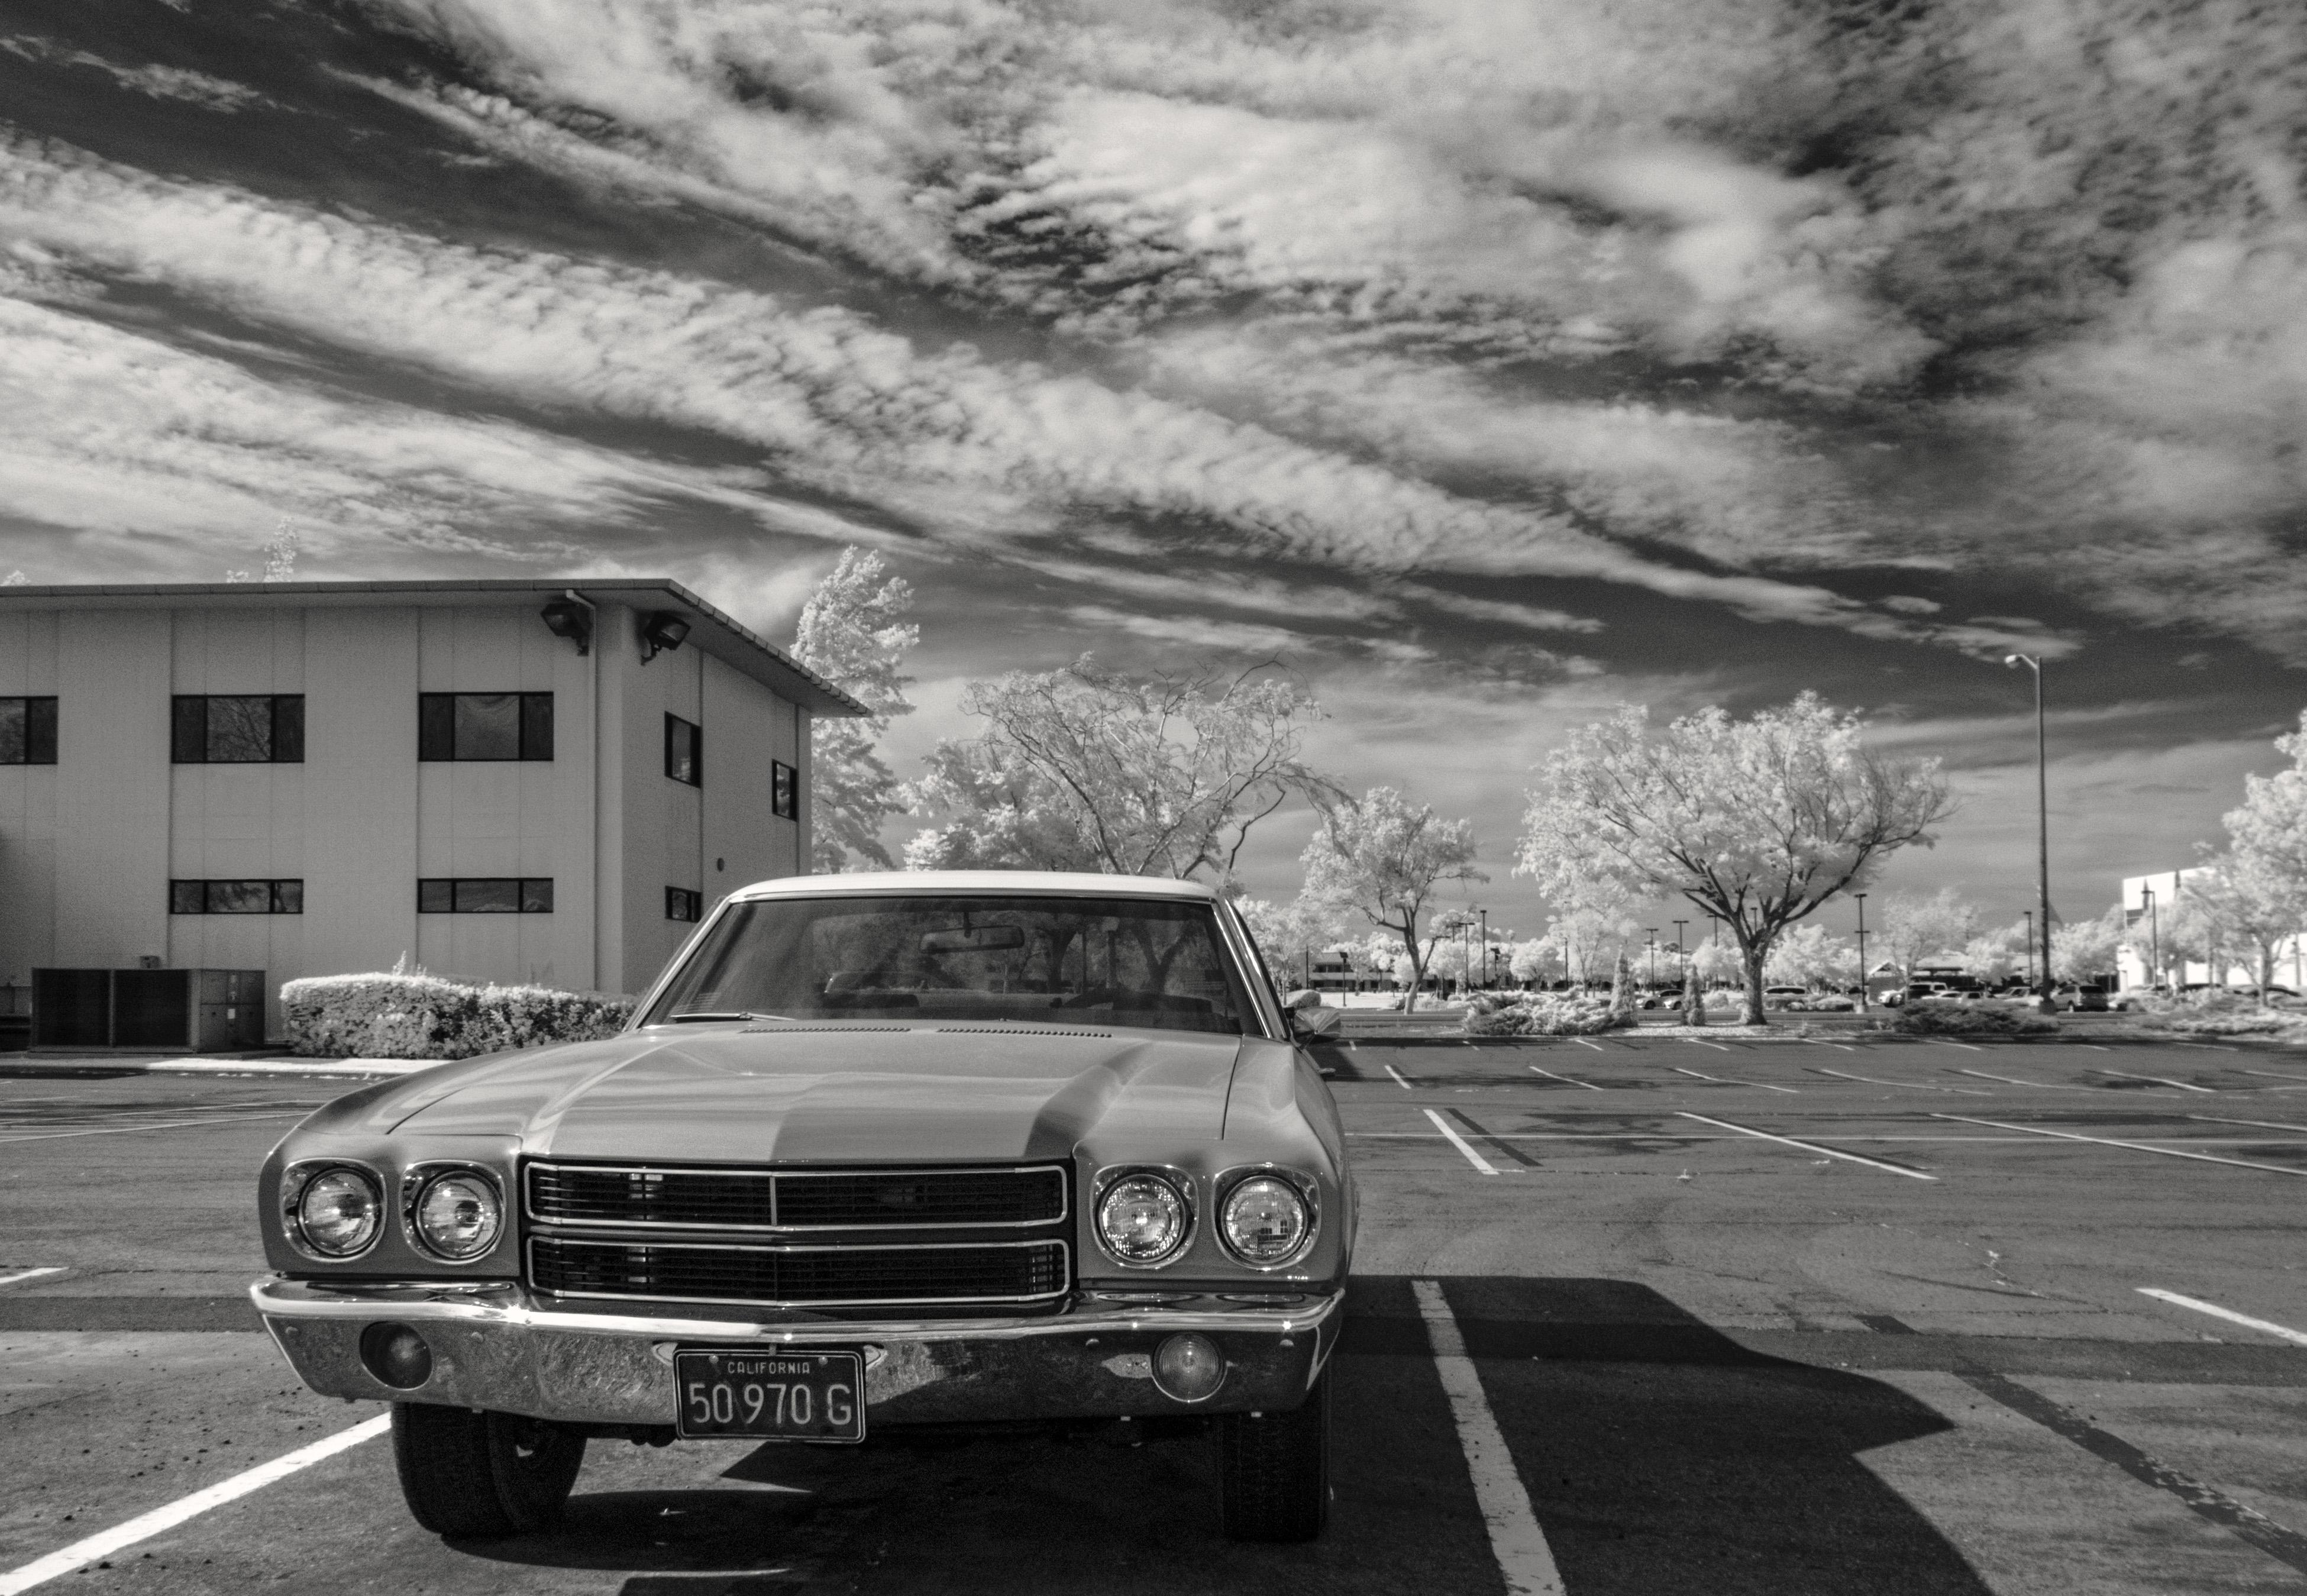
black and white, car, vehicle, monochrome, vintage car, muscle car, 2015, sedan, infrared, 3652015imstillstanding, land vehicle, monochrome photography, automobile make, automotive exterior, automotive design, luxury vehicle